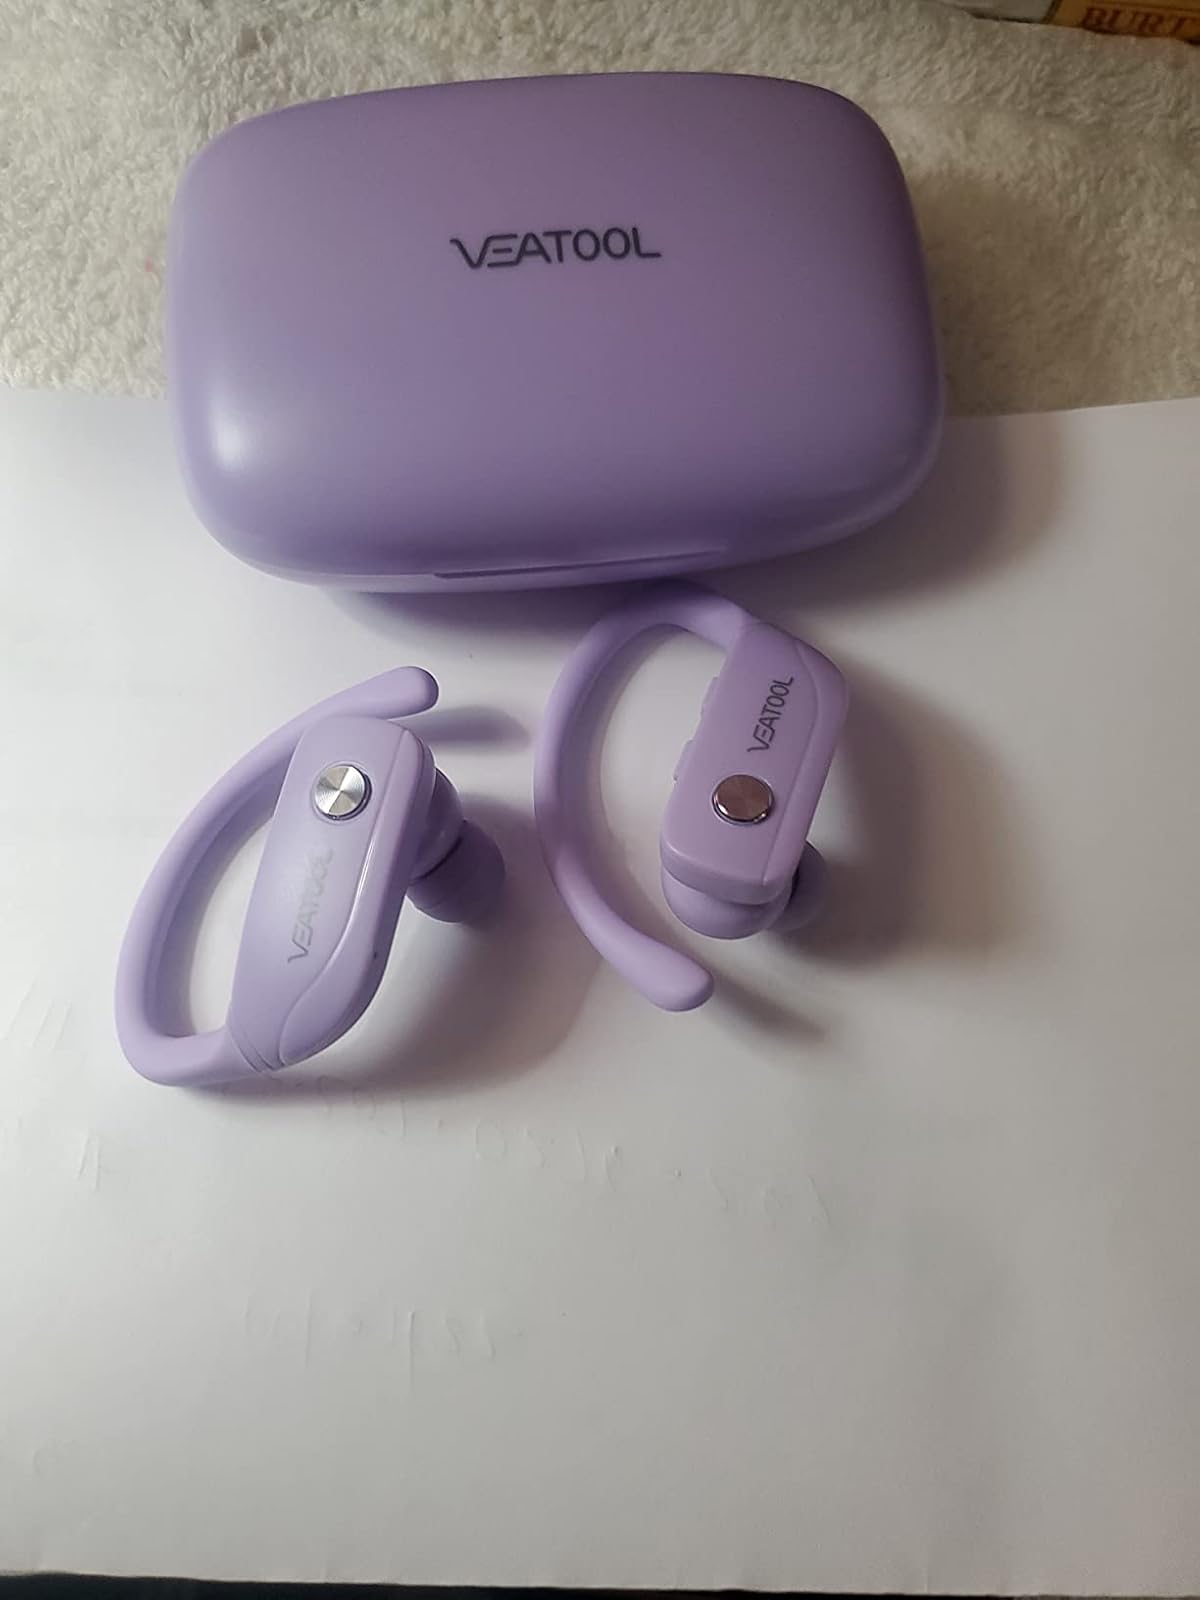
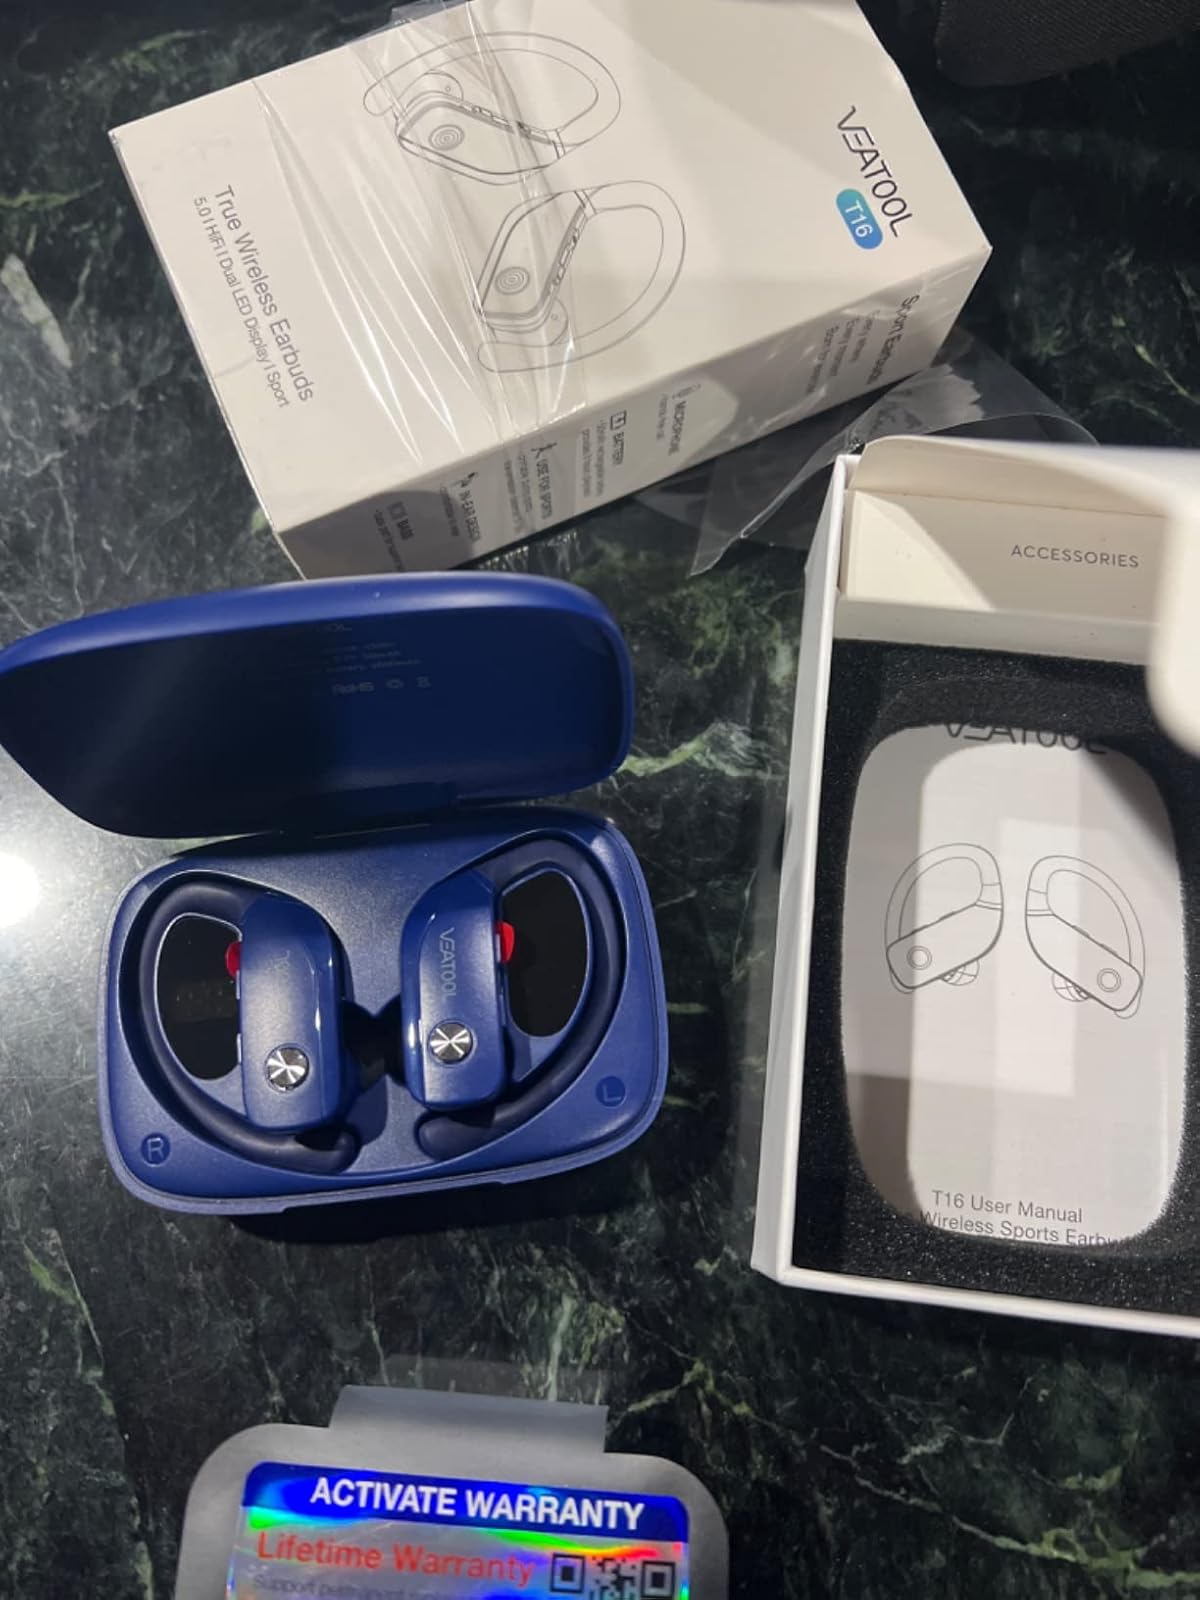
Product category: earbuds
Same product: no